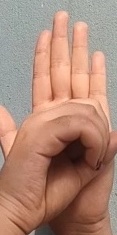
ASL sign: 0